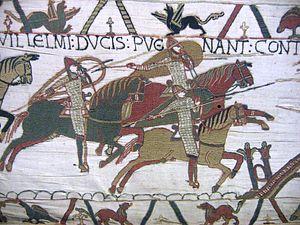
L’uniformologie est un domaine de recherches historiques qui étudie les uniformes et effets militaires à travers les âges et les civilisations. Il a pour principaux sujets d'étude les effets vestimentaires, chaussures et coiffures militaires, l'équipement individuel, les insignes d'unités et de grades ou encore les décorations militaires mais se consacre également à celle des uniformes d'institutions civiles ou para-militaires.
Le cheval au Moyen Âge est largement utilisé par l'être humain pour la guerre, le transport, et dans une moindre mesure l'agriculture. Ces animaux diffèrent par leur conformation et leur élevage du cheval moderne, étant en général de plus petite taille. Des types spécifiques d'animaux sont développés, dont beaucoup ont disparu. Le destrier, le plus connu de ces chevaux médiévaux, appelle l'image d'un énorme animal bardé de fer, associé à son chevalier en armure complète ; cette représentation stéréotypée ne reflète pourtant que peu la réalité historique.
La tapisserie de Bayeux, aussi connue sous le nom de « tapisserie de la reine Mathilde », et plus anciennement « Telle du Conquest » est une broderie du XIᵉ siècle inscrite depuis 2007 au registre Mémoire du monde par l'UNESCO.